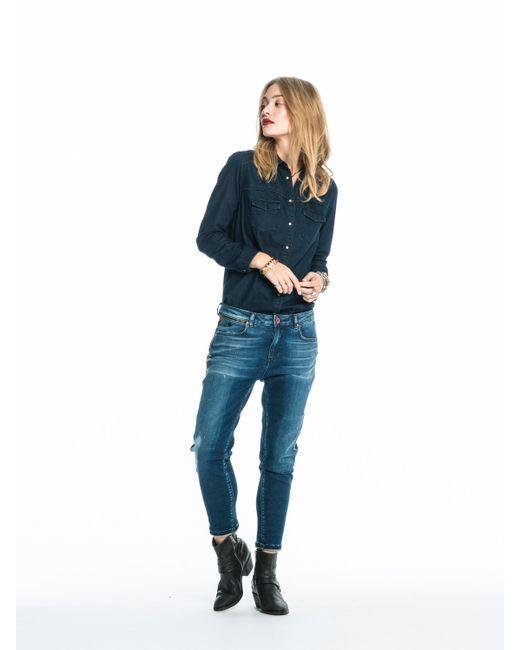
damen Denim blau Slim Fit, volle Ärmel, lässiges Hemd mit doppelter Tasche